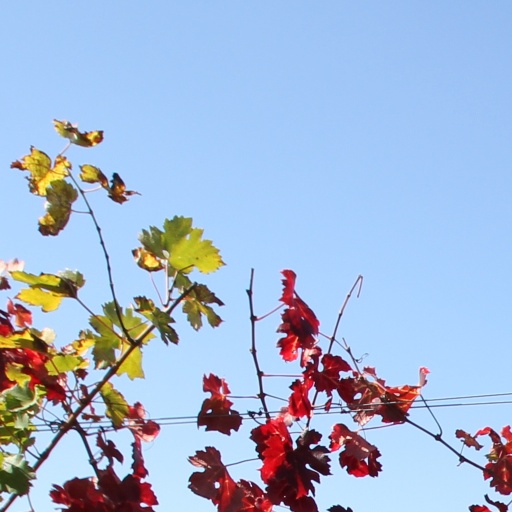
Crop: grape